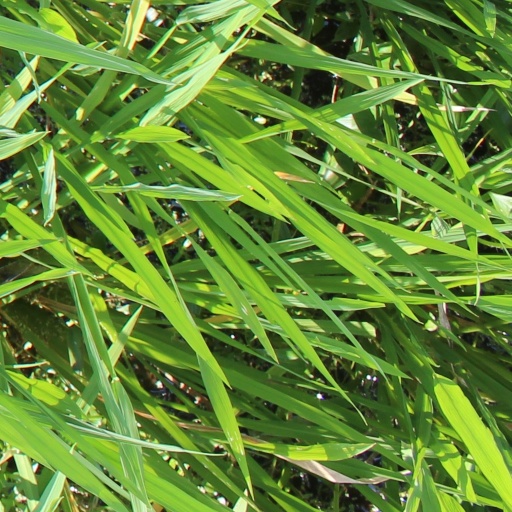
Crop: rice